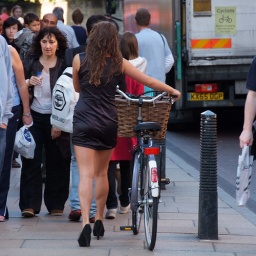
Does she ride that bike in that dress